Cephalopod egg fossil

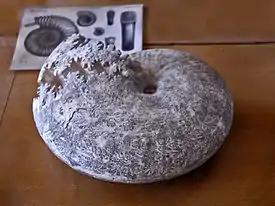
Possible "Aulacostephanus" eggs have been reported from the Kimmeridge Clay of England

Cephalopod egg fossils are the fossilized remains of eggs laid by cephalopods. The fossil record of cephalopod eggs is scant since their soft, gelatinous eggs decompose quickly and have little chance to fossilize. Eggs laid by ammonoids are the best known and only a few putative examples of these have been discovered. The best preserved of these were discovered in the Jurassic Kimmeridge Clay of England. Currently no belemnoid egg fossils have ever been discovered although this may be because scientists have not properly searched for them rather than an actual absence from the fossil record.